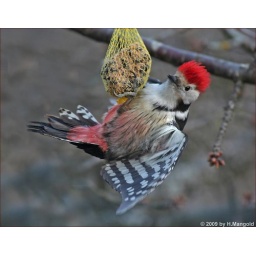
Middle spotted woodpecker in defense